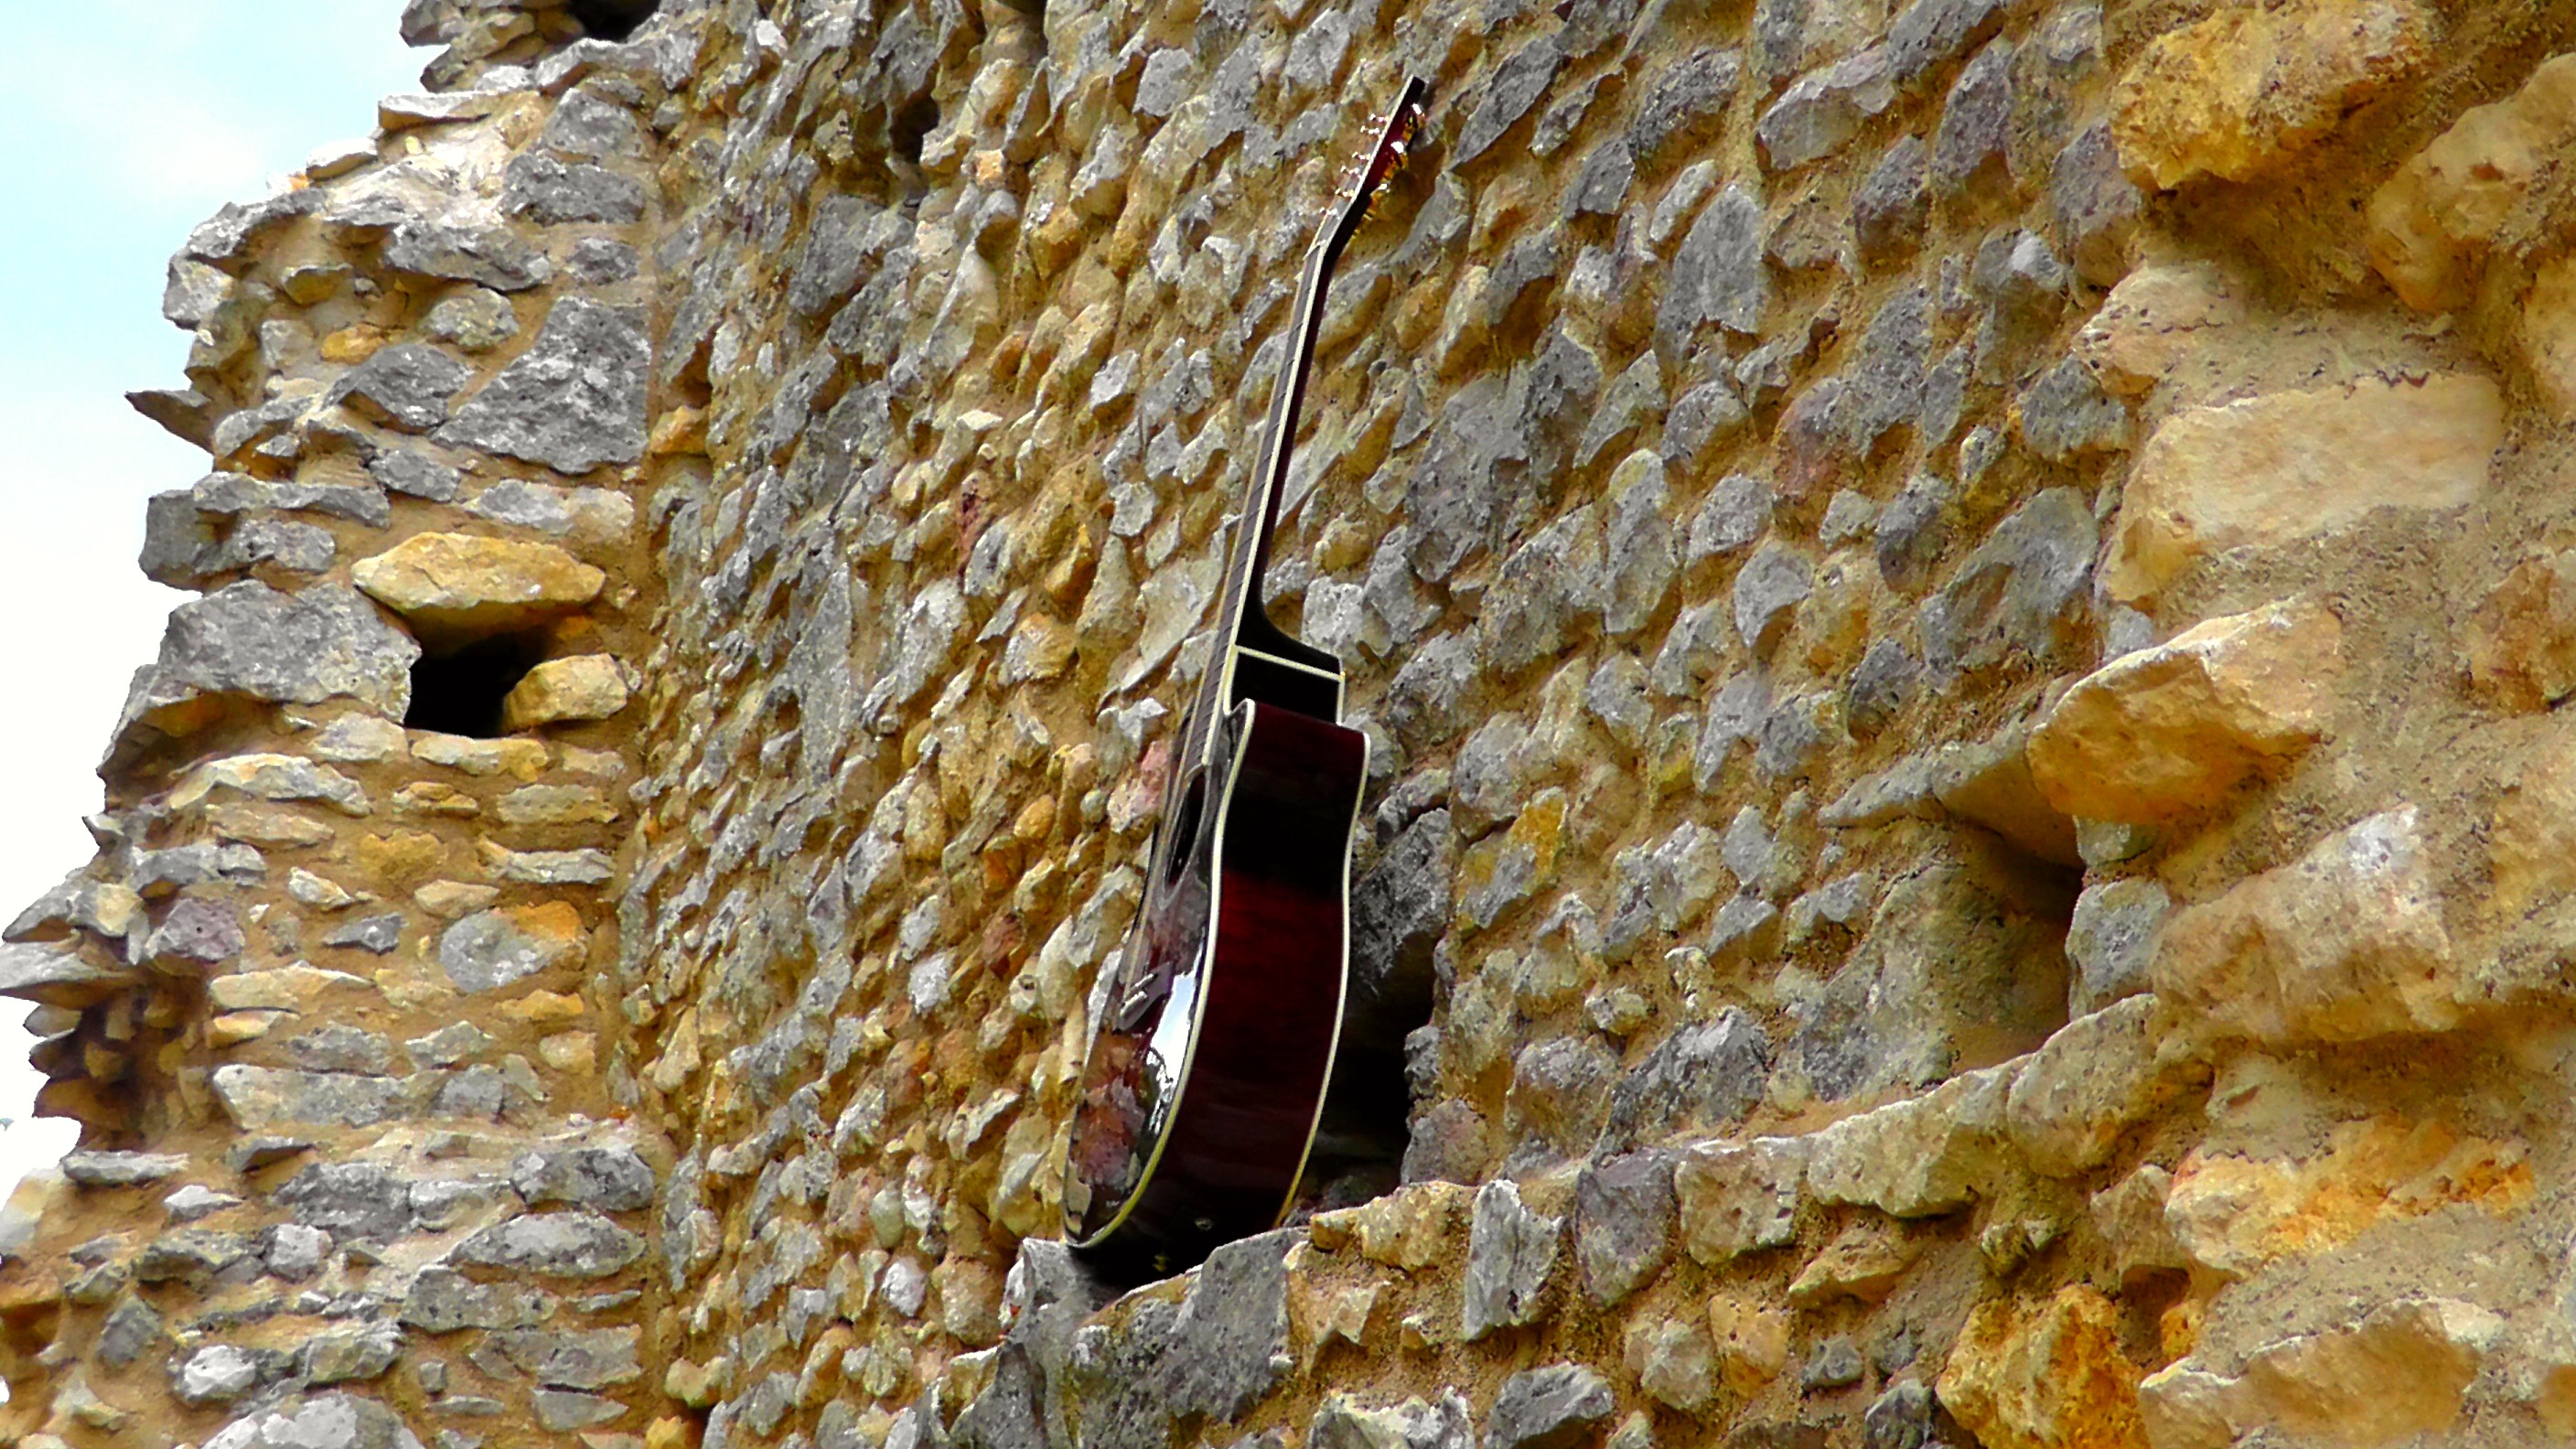
tree, rock, wood, leaf, guitar, acoustic guitar, trunk, wall, formation, instrument, stone wall, material, musical instrument, geology, carving